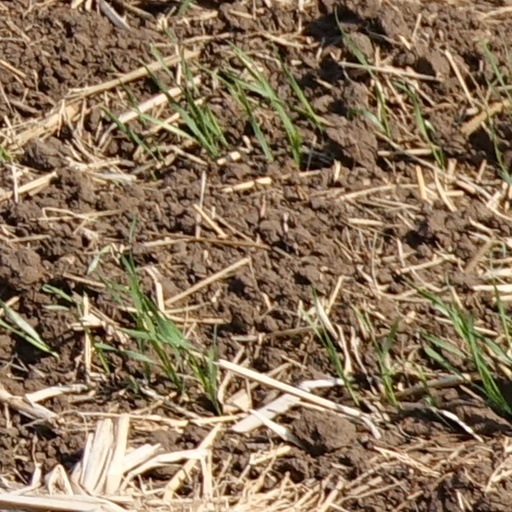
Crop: wheat